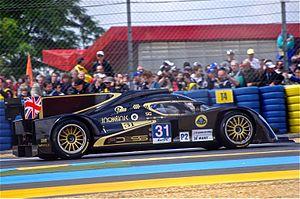
Mirco Schultis, né le 21 février 1965 à Fribourg-en-Brisgau est un pilote automobile allemand. Il remporte le titre Formule Le Mans en 2011. L'année suivante, il participe au championnat du monde d’endurance FIA, ainsi qu'aux 24 Heures du Mans.